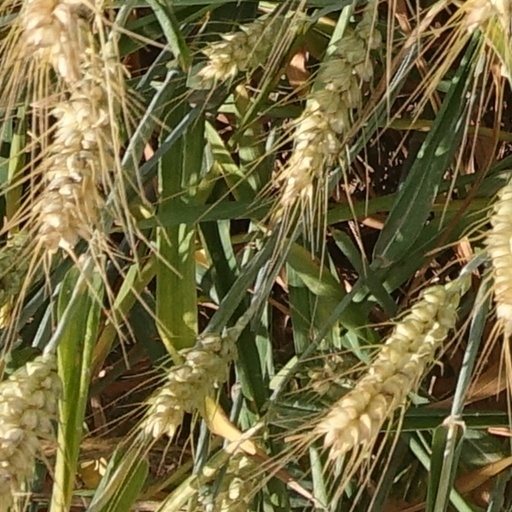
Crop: wheat